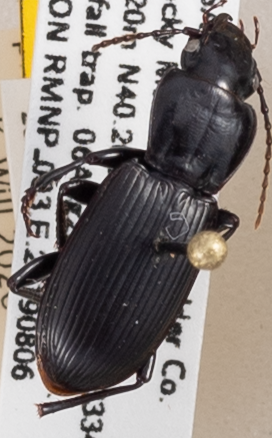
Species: Pterostichus protractus
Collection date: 2019-08-06
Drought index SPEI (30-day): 0.016
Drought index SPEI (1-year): -0.188
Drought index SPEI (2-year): -0.696